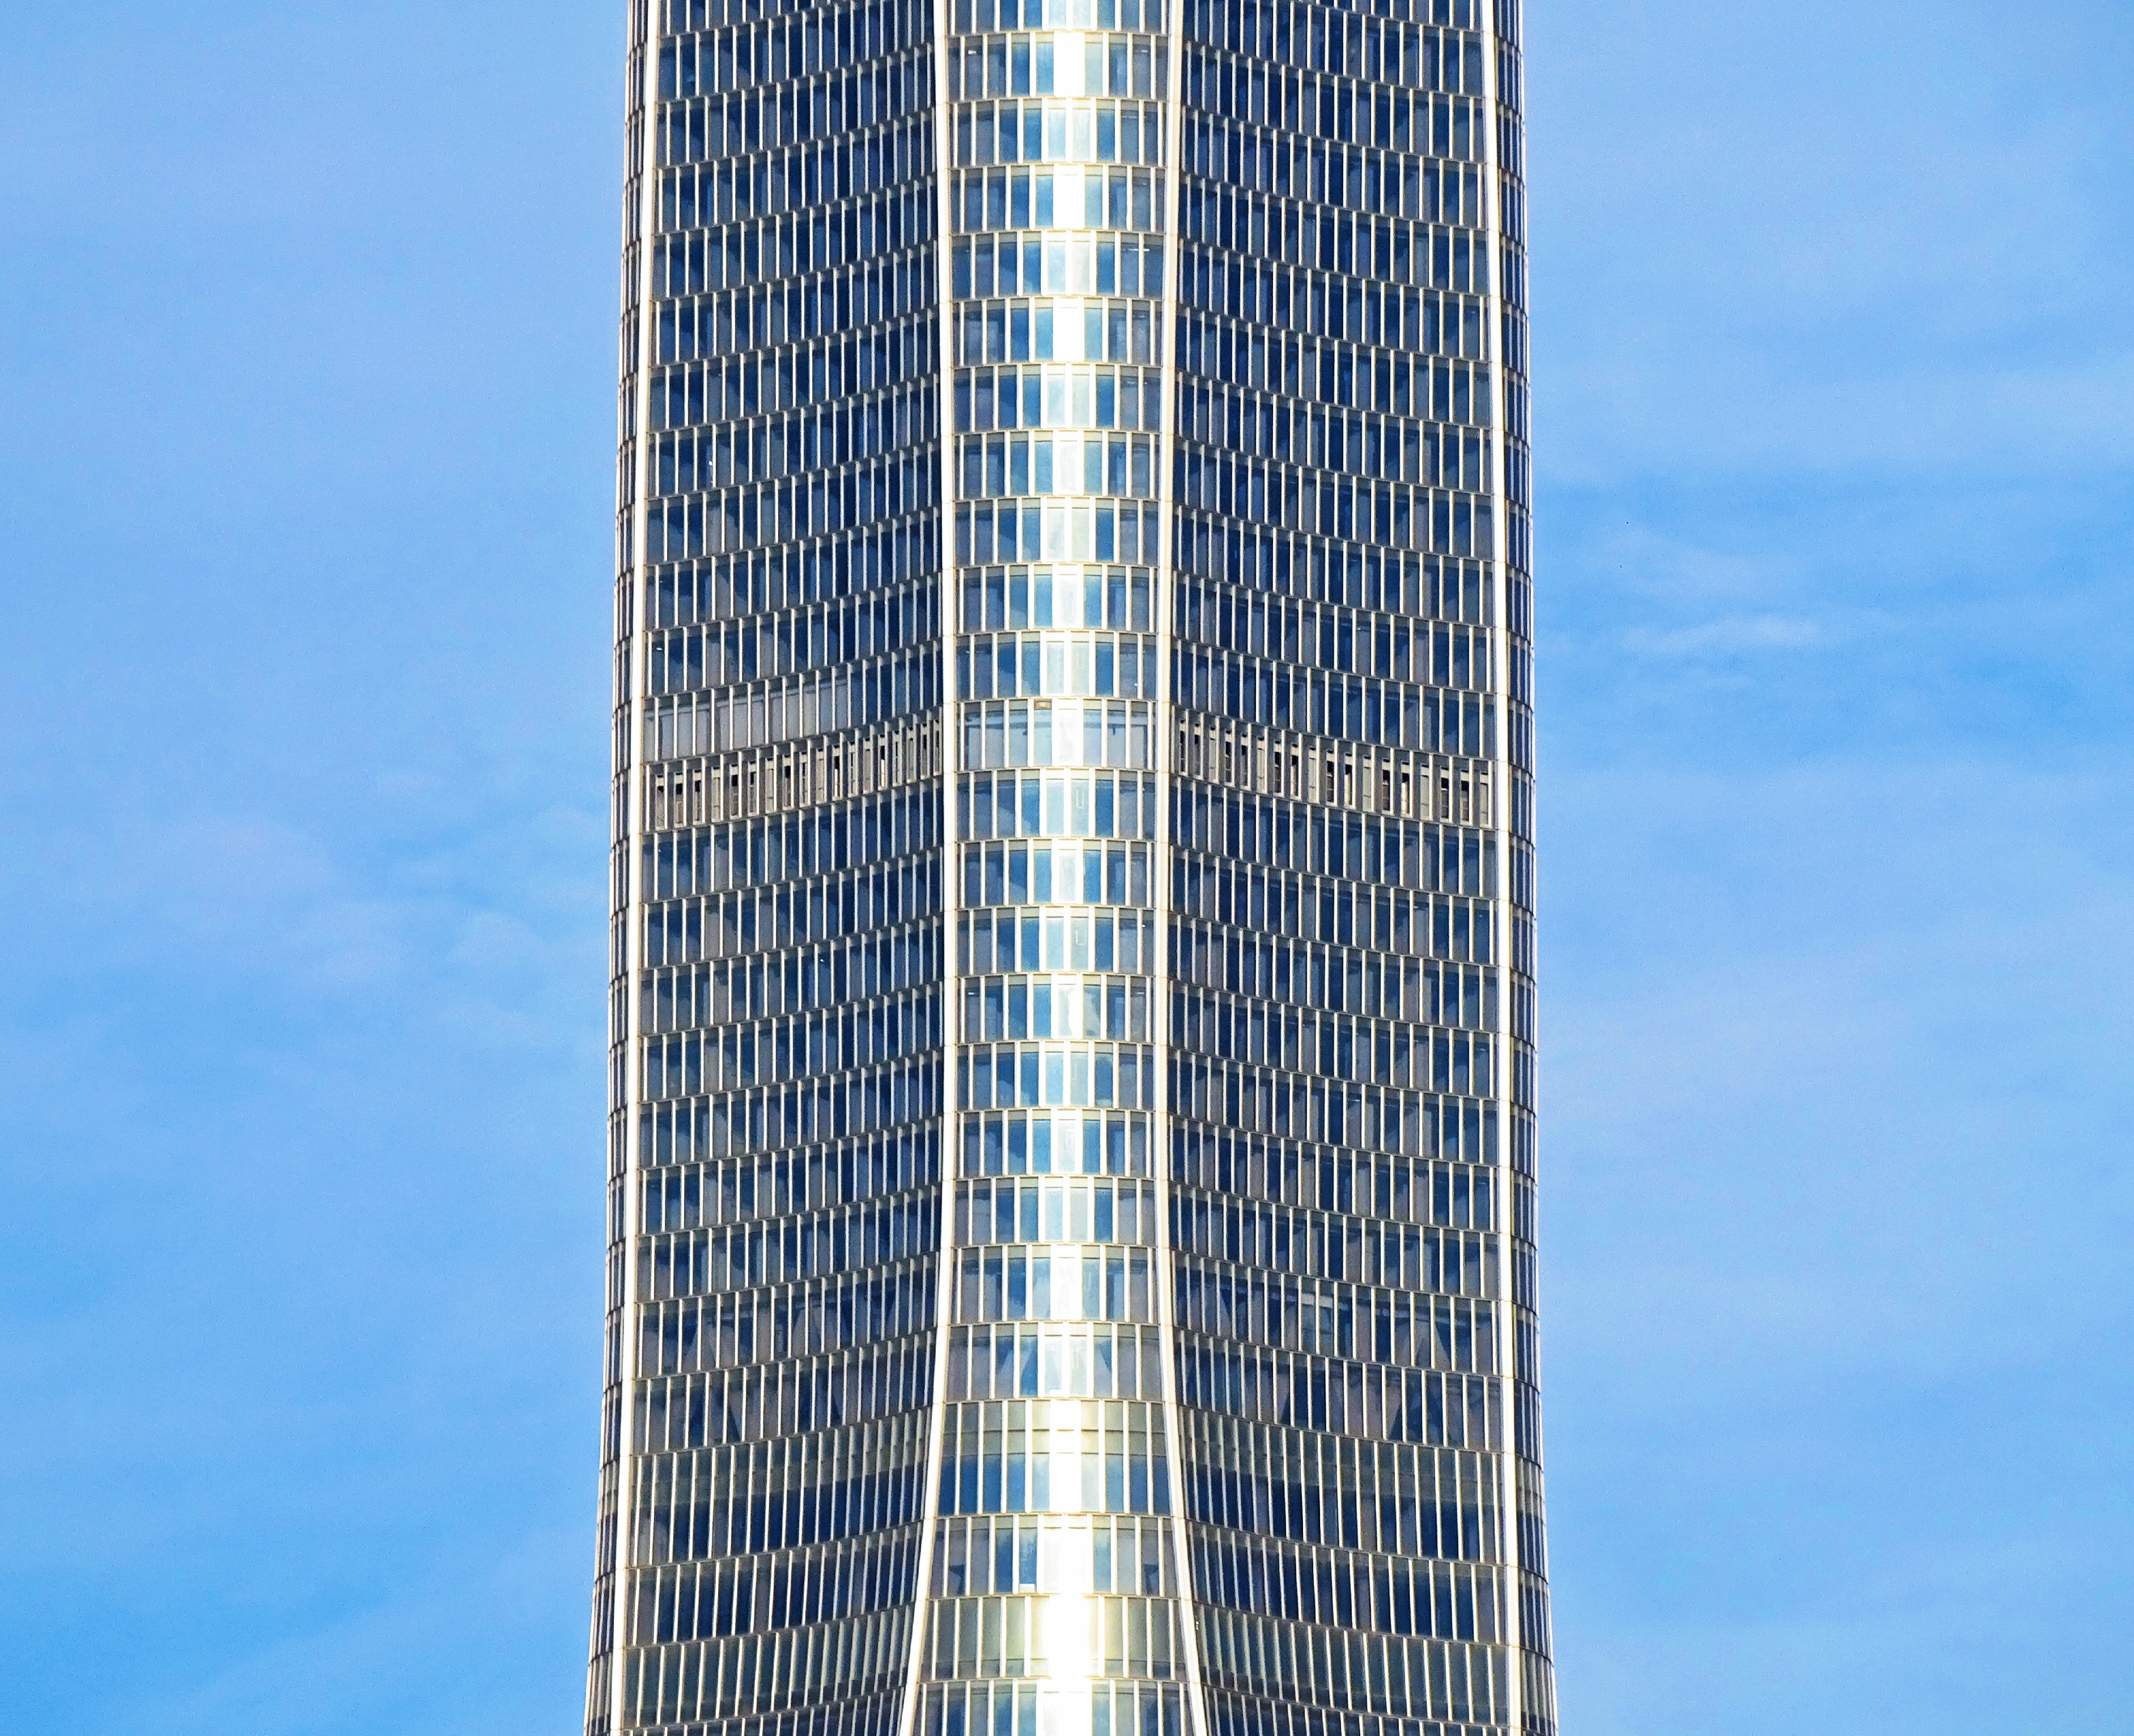
blue sky, building, skyscraper, sky, daytime, tower, azure, tree, tower block, cloud, line, urban design, house, condominium, city, metropolitan area, landmark, symmetry, electric blue, commercial building, facade, urban area, human settlement, glass, mixed use, headquarters, reflection, cityscape, public utility, water, pattern, spire, corporate headquarters, apartment, national historic landmark, skyline, pole, company, wire